Henry Smith Carhart

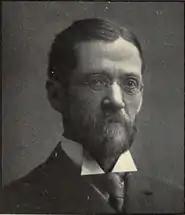
Carhart from the "1902 Michiganensian"

Henry Smith Carhart, Ph.B. (1844–1920) was an American physicist and university professor. He was born in Coeymans, New York on March 27, 1844, and graduated from Wesleyan University in 1869 and completed an M.A. degree from the same institution in 1873. He pursued additional graduate studies at Yale, Harvard, and the Humboldt University of Berlin. After serving as professor at Northwestern University, Carhart was appointed to the faculty of the University of Michigan in 1886, where he remained until his retirement as professor emeritus in 1909.